Pennantia baylisiana

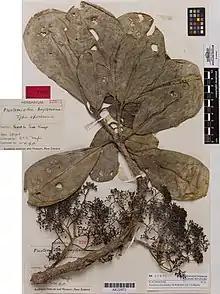
"Pennantia baylisiana" holotype collected by Baylis in 1945, held at the Auckland War Memorial Museum

"Pennantia baylisiana" was discovered by New Zealand botanist Geoff Baylis in 1945 when he visited Great Island, the largest of the Manawatāwhi / Three Kings Islands, on a botanical expedition. The Three Kings are located around northwest of Cape Reinga, and at the time were relatively unknown botanically, with the only collecting expeditions in 1887 and 1889 (both by Thomas Cheeseman, director of Auckland Museum, who had only a few hours ashore), 1928, and 1934. Baylis spent a week on the island in November–December 1945, and collected samples of 83 species of plants for Auckland Museum.By this time wild goats had eaten the place out. Part was closely browsed grass but most was kanuka forest or scrub. Cheeseman's novelties survived in small numbers beyond browse range. It was easy to see that the grassland offered nothing new, but the kanuka canopy was broken here and there by other textures and shades of green. I located these places by climbing trees at every vantage point and reached them deviously via bluffs and screes since except in the main valley they were, even for goats, a bit inaccessible.Four of Baylis's discoveries were new to science, including "Suttonia dentata" (now "Myrsine oliveri"), "Tecomanthe speciosa" (which like "P. baylisiana" was represented by a single living individual), and "Brachyglottis arborescens." After collecting the latter two, he describes coming across "P. baylisiana":The last little grove that I investigated lay near the highest point of the island down a scree of boulders about 200m above the sea. I was drawn to it by what looked like a karaka. I was soon gazing upon it in disbelief since a third find seemed too much to expect. But this was no karaka – its leaves were larger and recurved strongly in the sun, its bunches of small green flowers sprang from the bare branches below the leaves and there were no big berries – indeed none at all.He noted that the 4.5-metre tree was living on a seaward scree slope of greywacke boulders at an altitude of 233 metres, with pōhutukawa ("Meterosideros excelsa"), kānuka "(Kunzea ericoides"), coastal maire ("Nestegis apetala"), and whārangi ("Melicope ternata") growing nearby. The tree was forked at the base and badly eaten by insects. Baylis collected the holotype specimen of "P. baylisiana" (housed in Auckland War Memorial Museum) on 2 December 1945.